Prayer

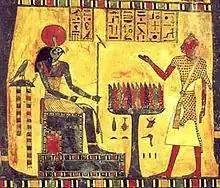
Many Thelemites recite "Resh" (Liber Resh vel Helios, or "Liber CC") facing the direction of the ever-present sun as it rises in the East, triumphs in the (northern-hemisphere) South, sets in the West, and "hides" in the North. Image shows a close-up of the Stele of Revealing.

In Thelema (which includes both theist as well as atheist practitioners) adherents share a number of practices that are forms of individual prayer, including basic yoga; (asana and pranayama); various forms of ritual magick; rituals of one's own devising (often based upon a syncretism of religions, or Western Esotericism, such as the Lesser Banishing Ritual of the Pentagram and Star Ruby); and performance of Liber Resh vel Helios (aka Liber 200), which consists of four daily adorations to the sun (often consisting of four hand/body positions and recitation of a memorized song, normally spoken, addressing different forms of God identified with the sun).